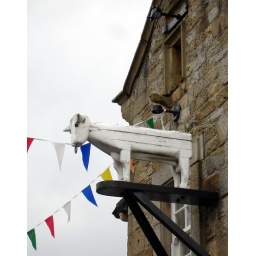
...a little white bull. Inn sign in Ribchester.